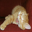
Label: cat